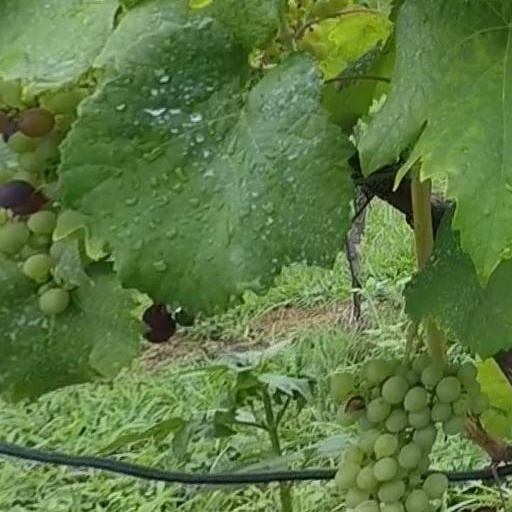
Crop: grape